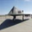
Label: airplane